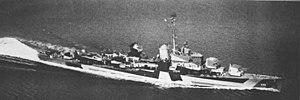
L'USS Cooper (DD-695) est un destroyer de classe Allen M. Sumner en service dans la Marine des États-Unis pendant la Seconde Guerre mondiale. Il est nommé en l'honneur de l'aviateur Elmer Glenn Cooper.